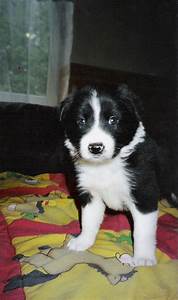
Label: dog